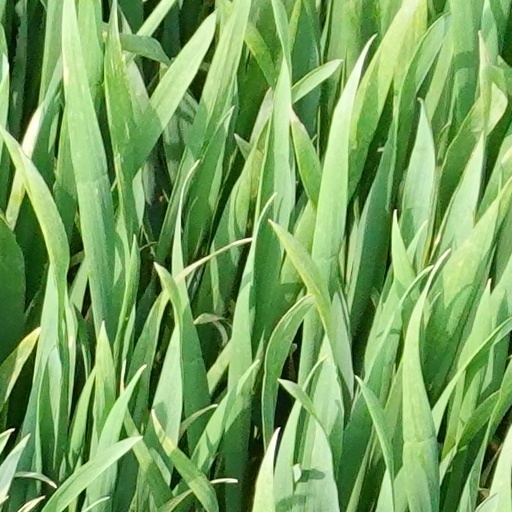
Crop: wheat